Demophon of Athens

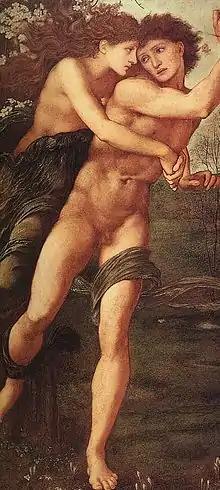
"Phyllis and Demophoön" by Edward Burne-Jones (1870)

In Greek mythology, Demophon (Ancient Greek: Δημοφῶν or Δημοφόων), also spelled Demophoon, was a veteran of the Trojan War and king of Athens. The son of Theseus and Phaedra, Demophon was raised in exile by a family friend after his father was deposed. He later fought in the Trojan War, being one of those who hid in the Trojan Horse. Following the fall of Troy and the rescue of his grandmother Aethra, Demophon is said to have landed in Thrace on his return journey, where he met and married Phyllis, the daughter of the king. Leaving for Athens, Demophon promised to return, and when he did not, Phyllis committed suicide in despair. Arriving in Athens after a possible stop in Cyprus, Demophon succeeded Menestheus as king of Athens, supposedly in 1183 B.C. As king, he gave refuge and land to the Heracleidae in Athens, fought Diomedes and wrested the Palladium from him, presided over the creation of the court of the Ephetae, and hosted Orestes during his madness. Demophon died in Athens in 1150 B.C. after a reign of 33 years, and was succeeded by his son Oxyntes.